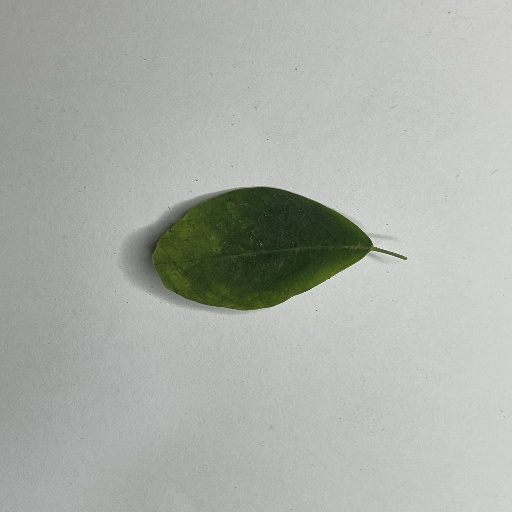
Species: Sojina
Leaf condition: Bacterial Spot